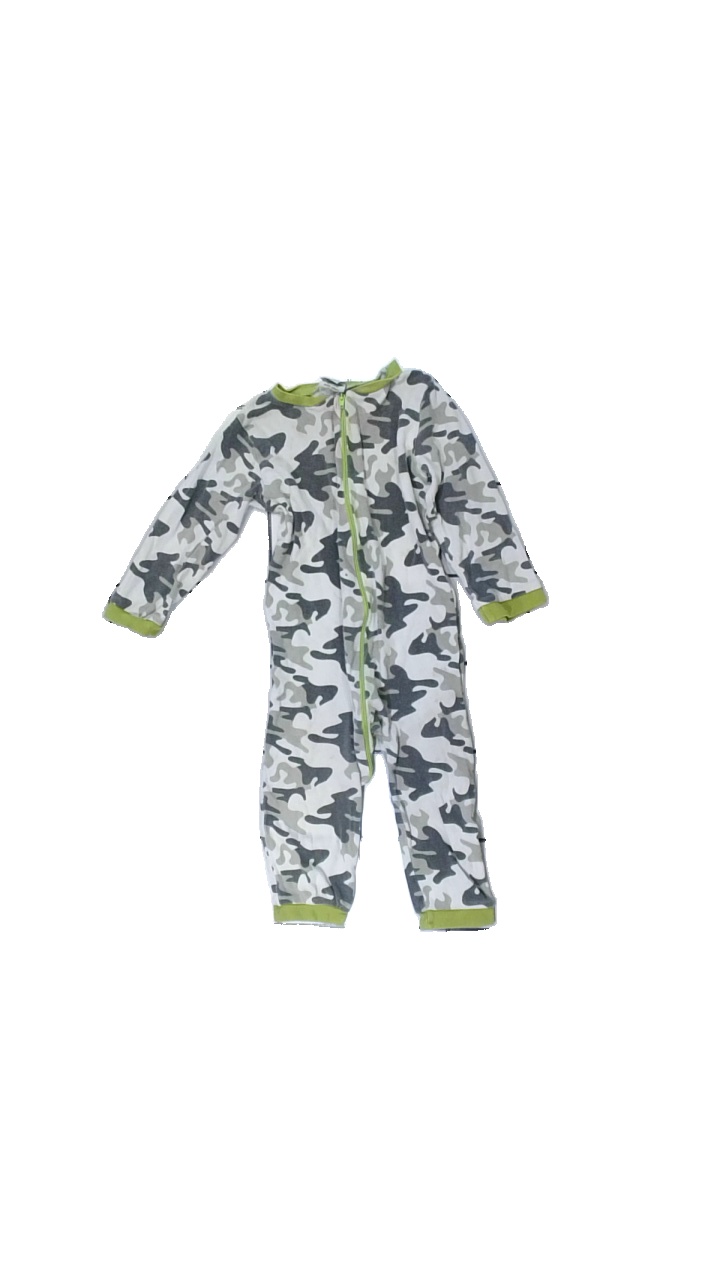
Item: Pajamas (Children)
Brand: Teddybjörn?
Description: militärmönstrad pyjamas med gröna muffar. fläckar fram och mycket urtvättad
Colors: White, Grey, Green
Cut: Regular
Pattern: Other
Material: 100% cotton
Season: All
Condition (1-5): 2
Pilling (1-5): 5
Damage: fläckar
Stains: Minor
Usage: Export
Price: <50